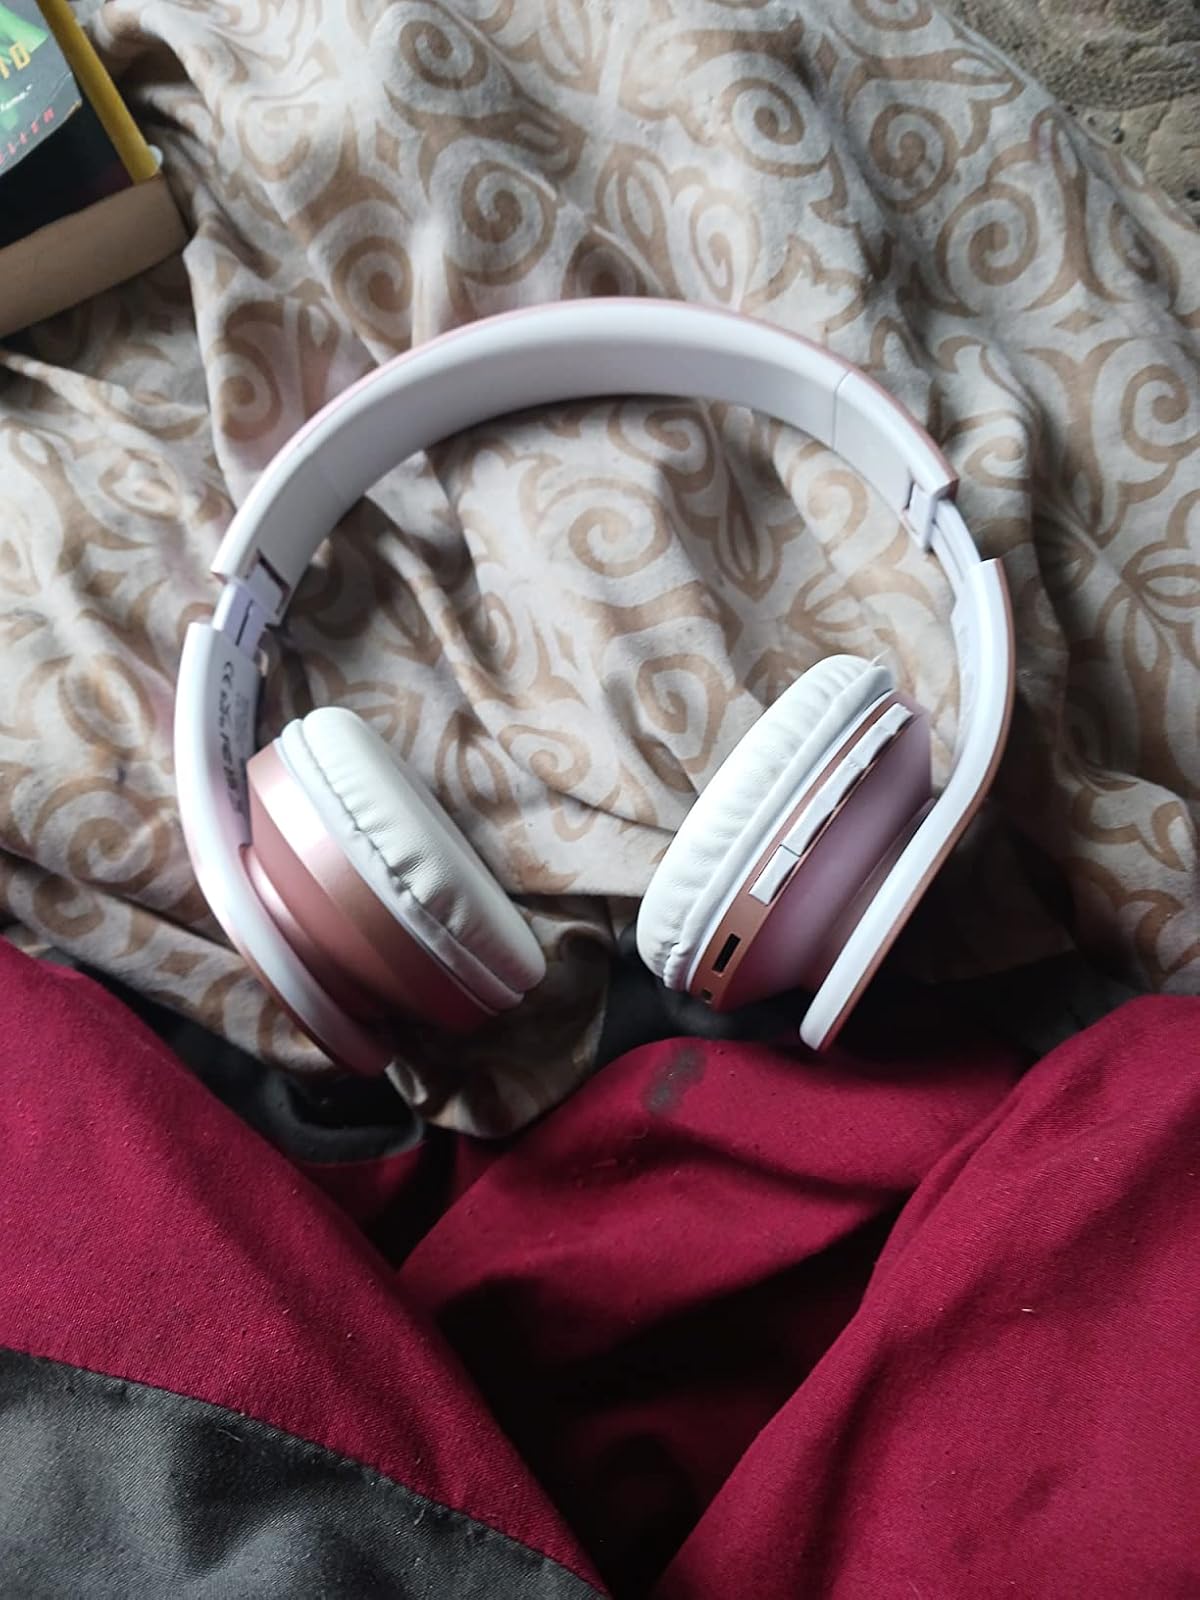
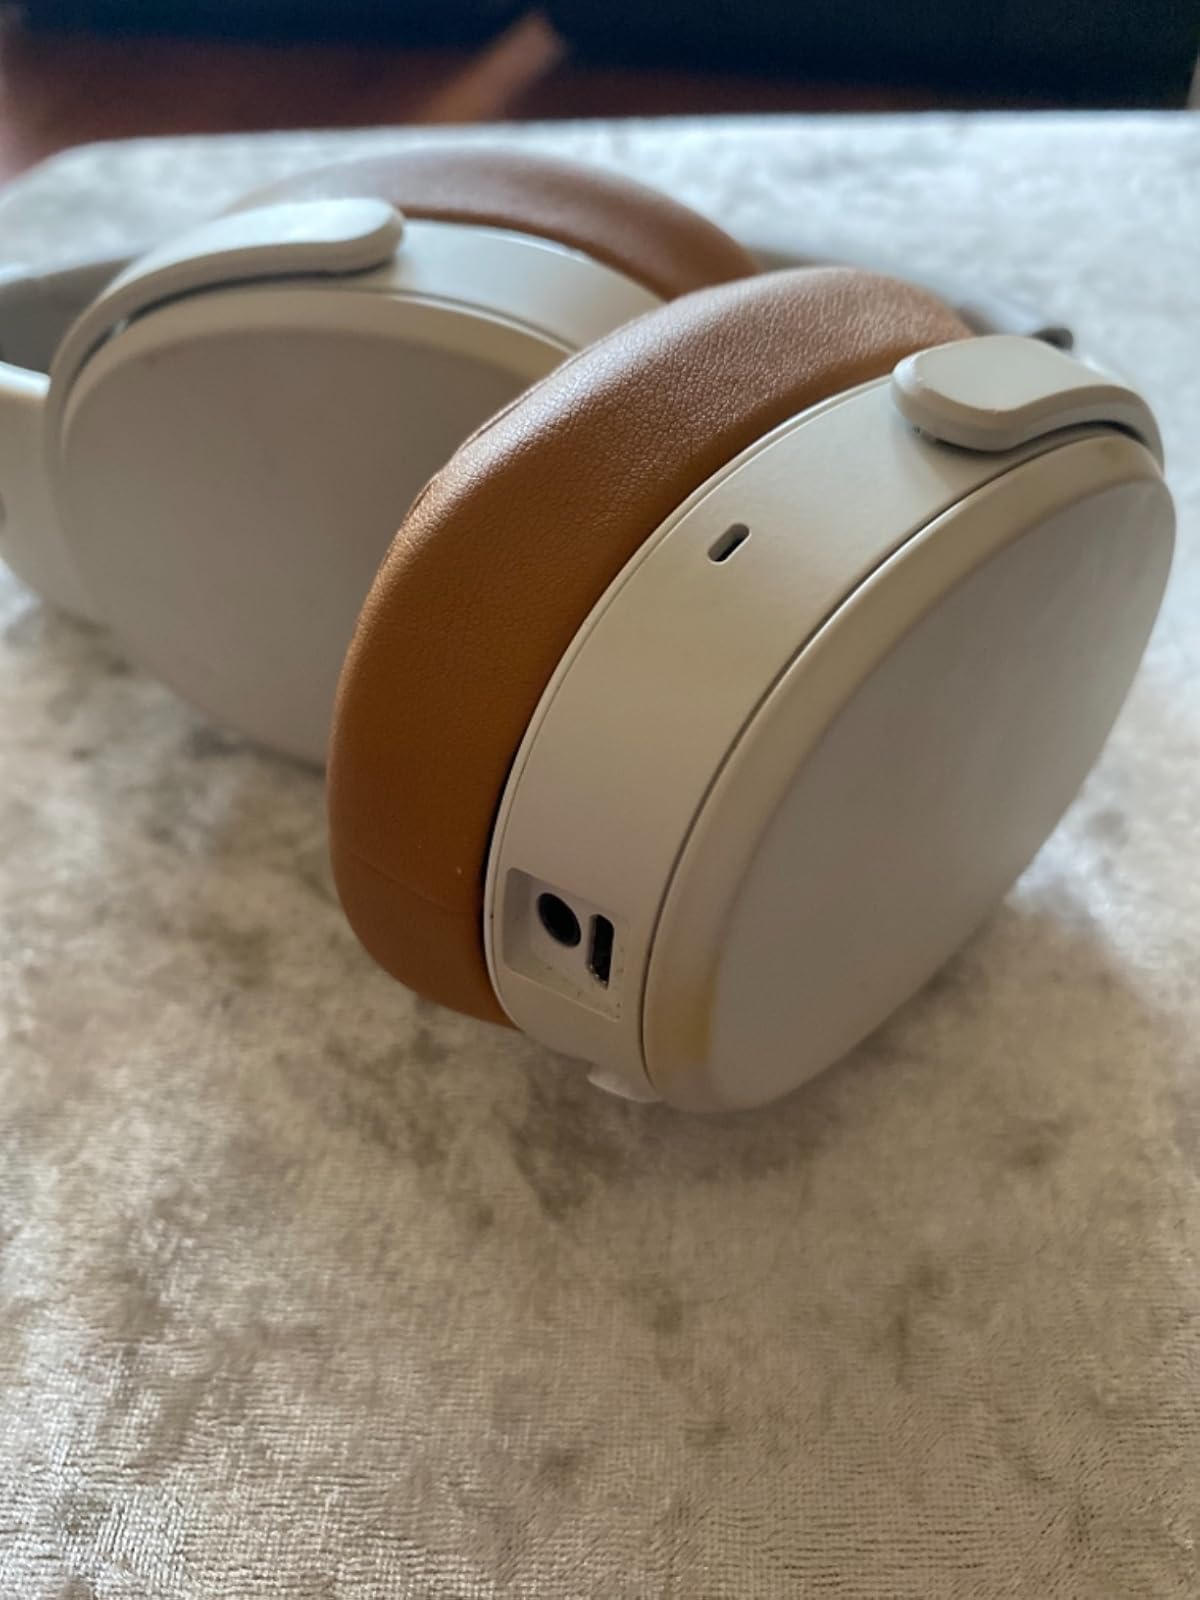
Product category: headphones
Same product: no